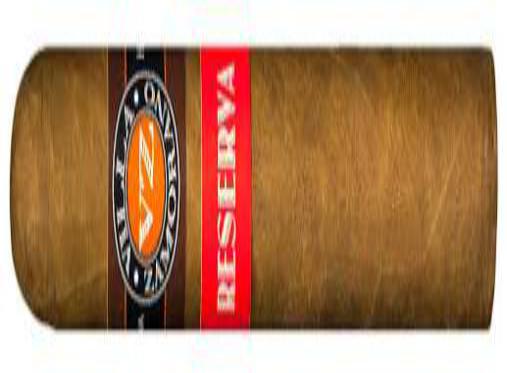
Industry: Necessities